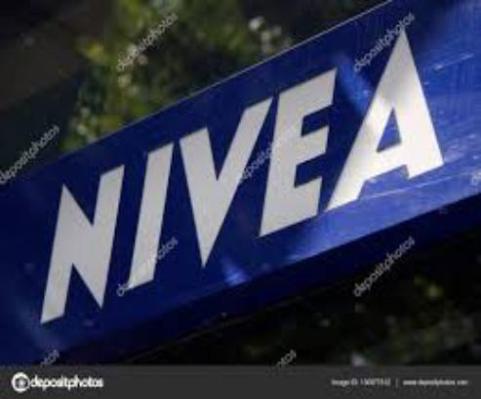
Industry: Necessities